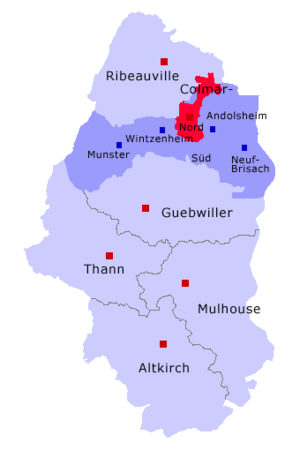
Le canton de Colmar-Nord est une ancienne division administrative française, située dans le département du Haut-Rhin, en région Grand Est. Le canton de Colmar-Nord faisait partie de la première circonscription du Haut-Rhin.